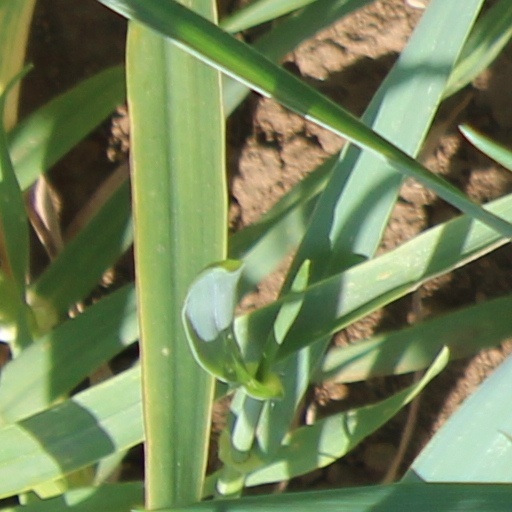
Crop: wheat